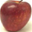
Label: apple